Oost, Limburg

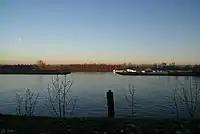
Near Oost the Albert Canal is connected with the Meuse river through the Lanaye canal

To the west and northwest of the village a considerable part of its former fruit-tree area were lost by the extraction of grit, which was abundantly present in the soil near the river. By now there's a lot of water around there, some water-recreation and some wild nature: the riverside nature reserve of "Eijsder beemden" ("Eijsden meadows", which in fact are the "Oost meadows").